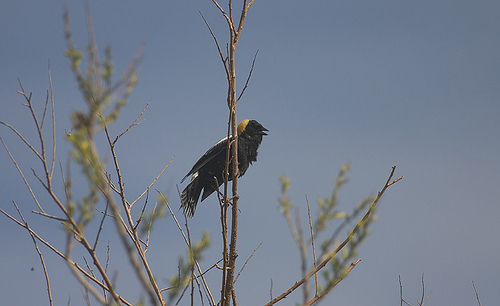
this bird has a small bill relative to its body. the crown is orange but the rest of the body is black.
this long black bird has an orange nape and a short, pointy beak
this black and white bird has very distinctive yellow nap.
this bird is black and yellow in color with a black beak, and black eye rings.
small to medium black and yellow bird with long tarsus and medium black beak
this black bird has a black eye, black, pointed beak and black feet.
this almost completely black bird has a short beak and a mustard colored nape.
this bird is black with a yellow crown with black face and a black bill.
this particular bird has a belly that is black and has an orange nopea small bird with a yellow crown and short beak.
Species: Bobolink